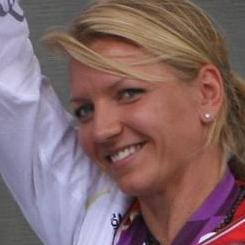
Age: 28